Richard J. Kaufman

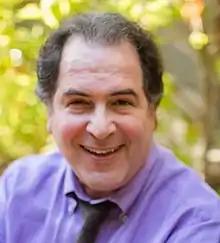
Kaufman in 2017

Richard J. Kaufman (born May 16, 1958) is an author, publisher, illustrator, and editor of books and magazines in the field of magic and amateur magicians of noted skill.